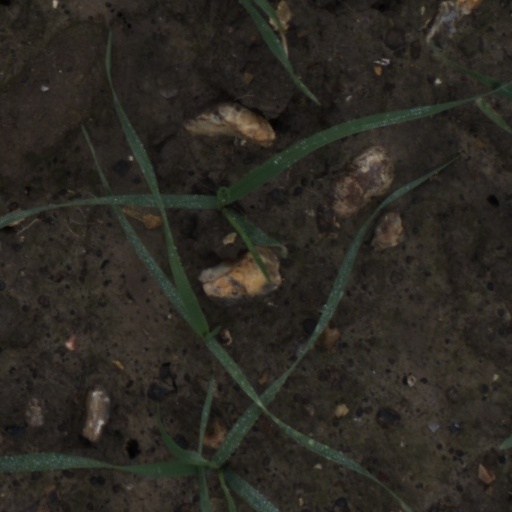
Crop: wheat